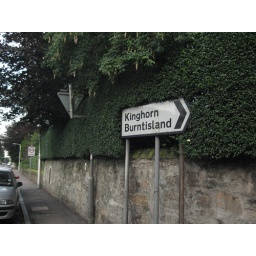
street sign in kirkcaldy.